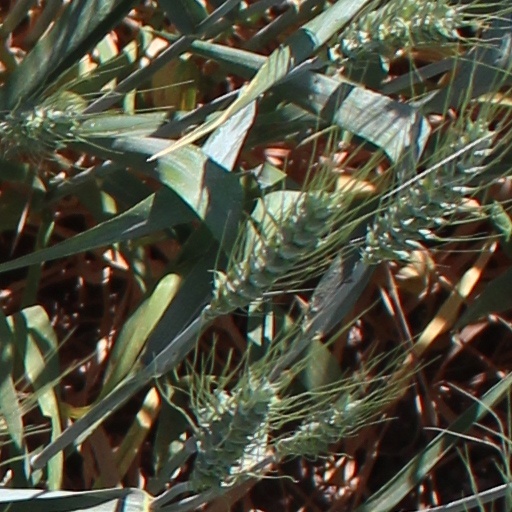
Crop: wheat